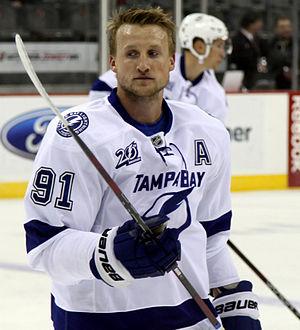
Steven Christopher Stamkos est un joueur professionnel canadien de hockey sur glace. Il évolue au poste de centre.
Le 63ᵉ Match des étoiles de la Ligue nationale de hockey se déroule à Tampa, en Floride, au Amalie Arena le 28 janvier 2018, sur la patinoire du Lightning de Tampa Bay. C'est la deuxième fois que celle ville reçoit le Match des étoiles de la LNH, ayant déjà été l'hôte du match de 1999.